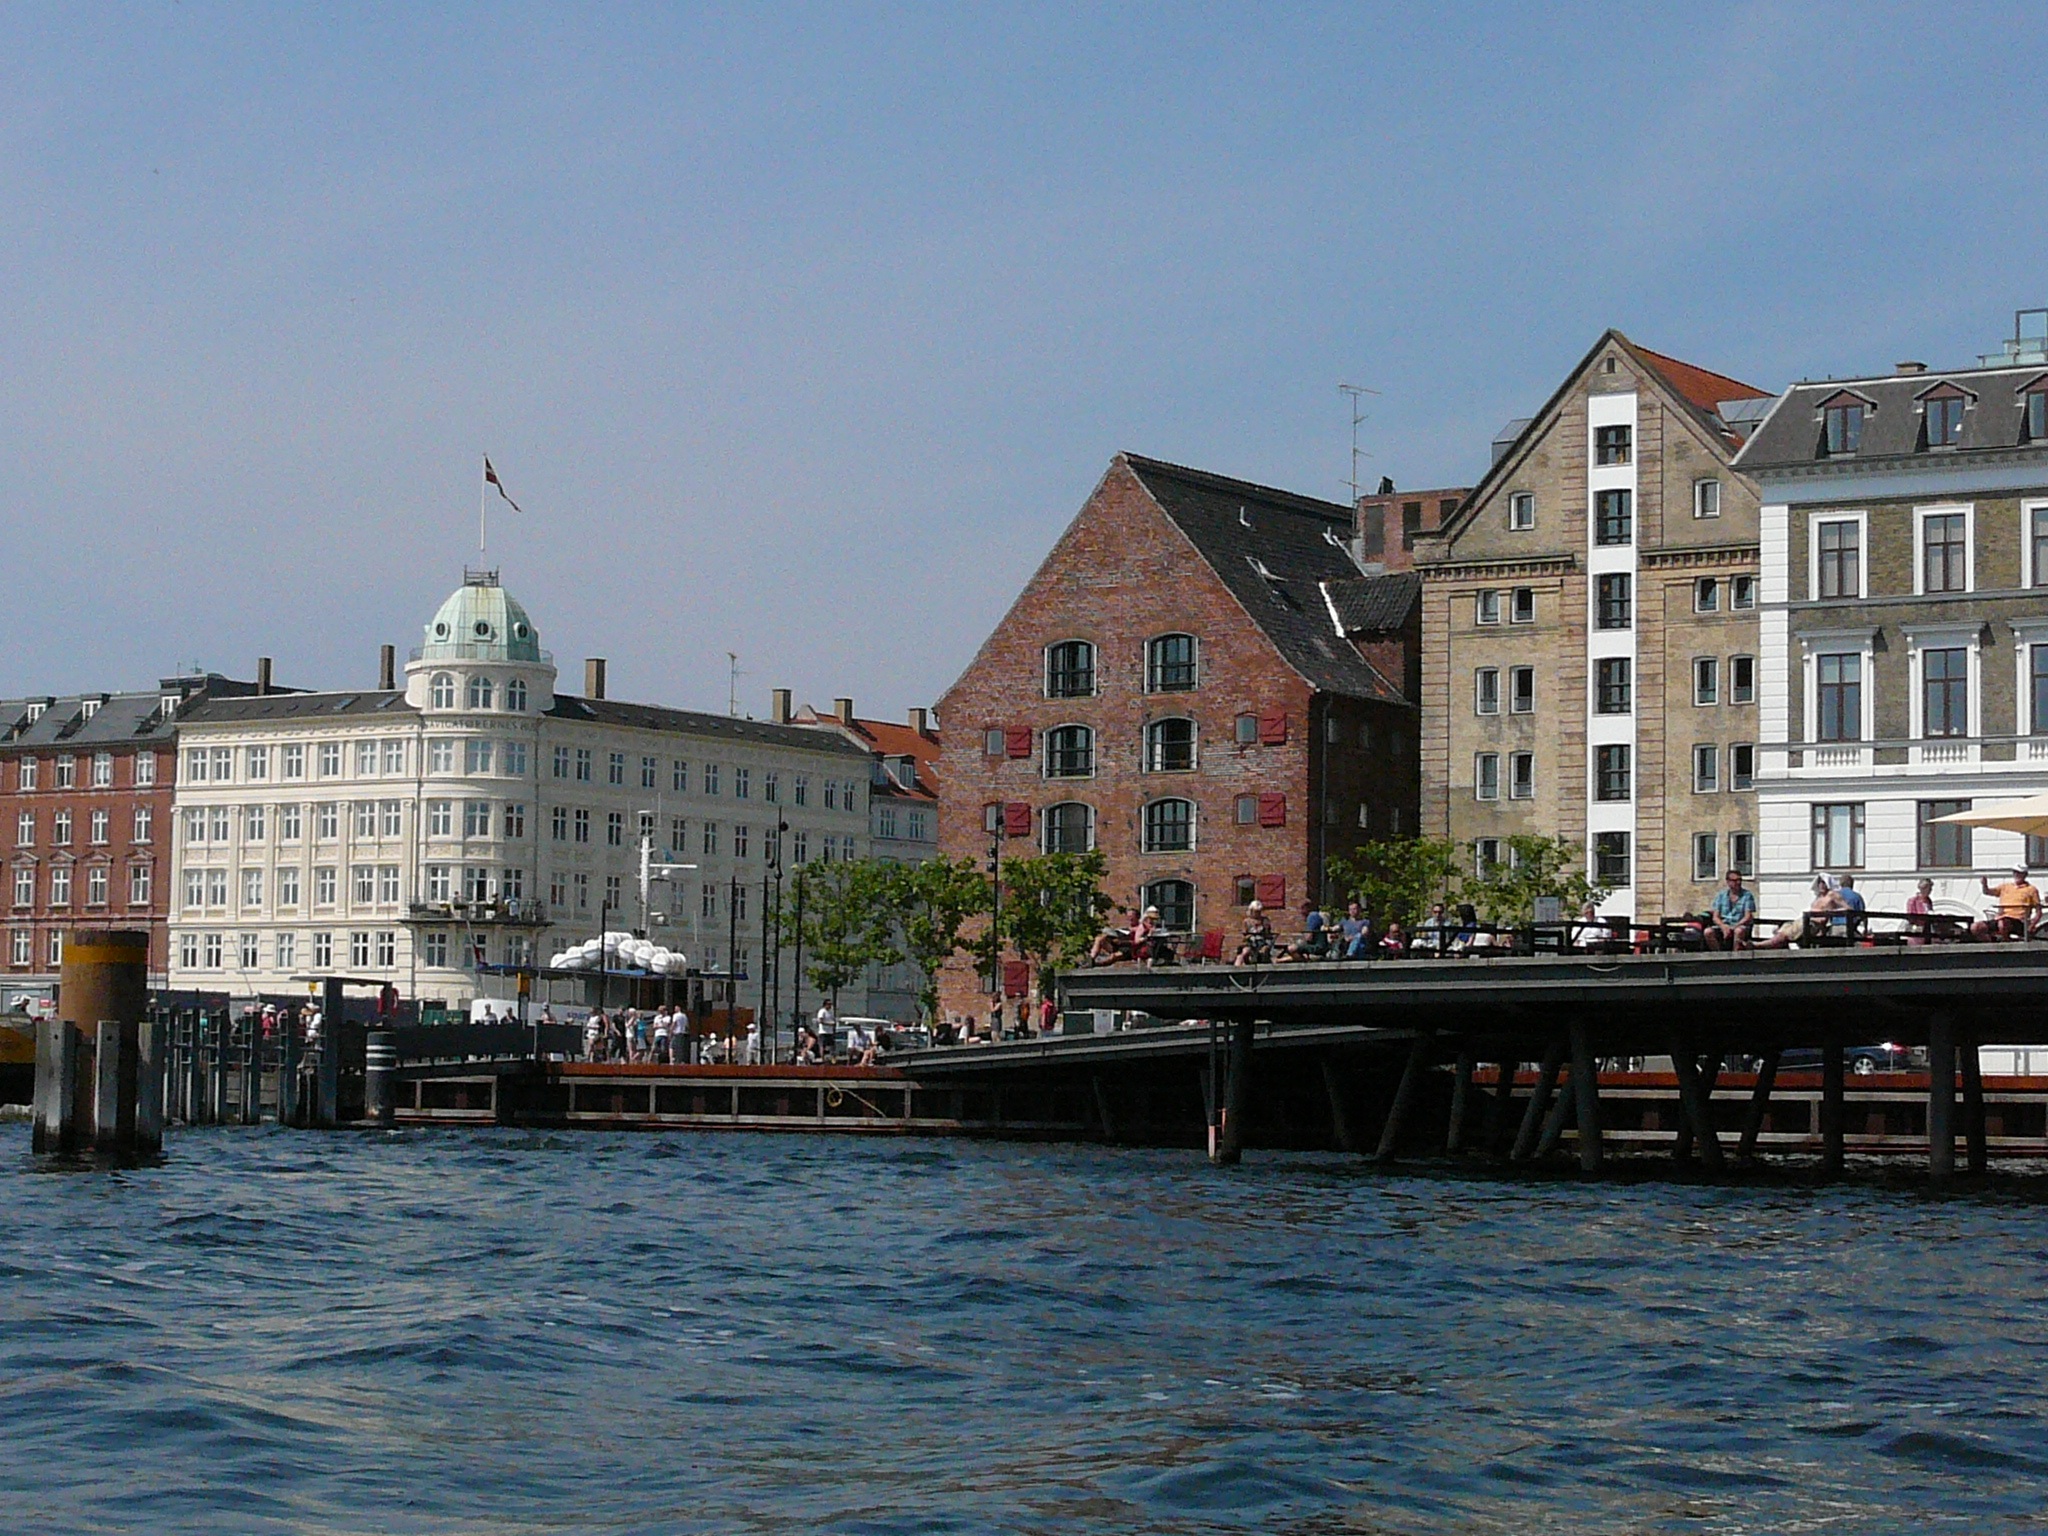
sea, boat, town, river, canal, cityscape, vehicle, harbor, tourism, waterway, places of interest, denmark, copenhagen, landform, tours, boat tour